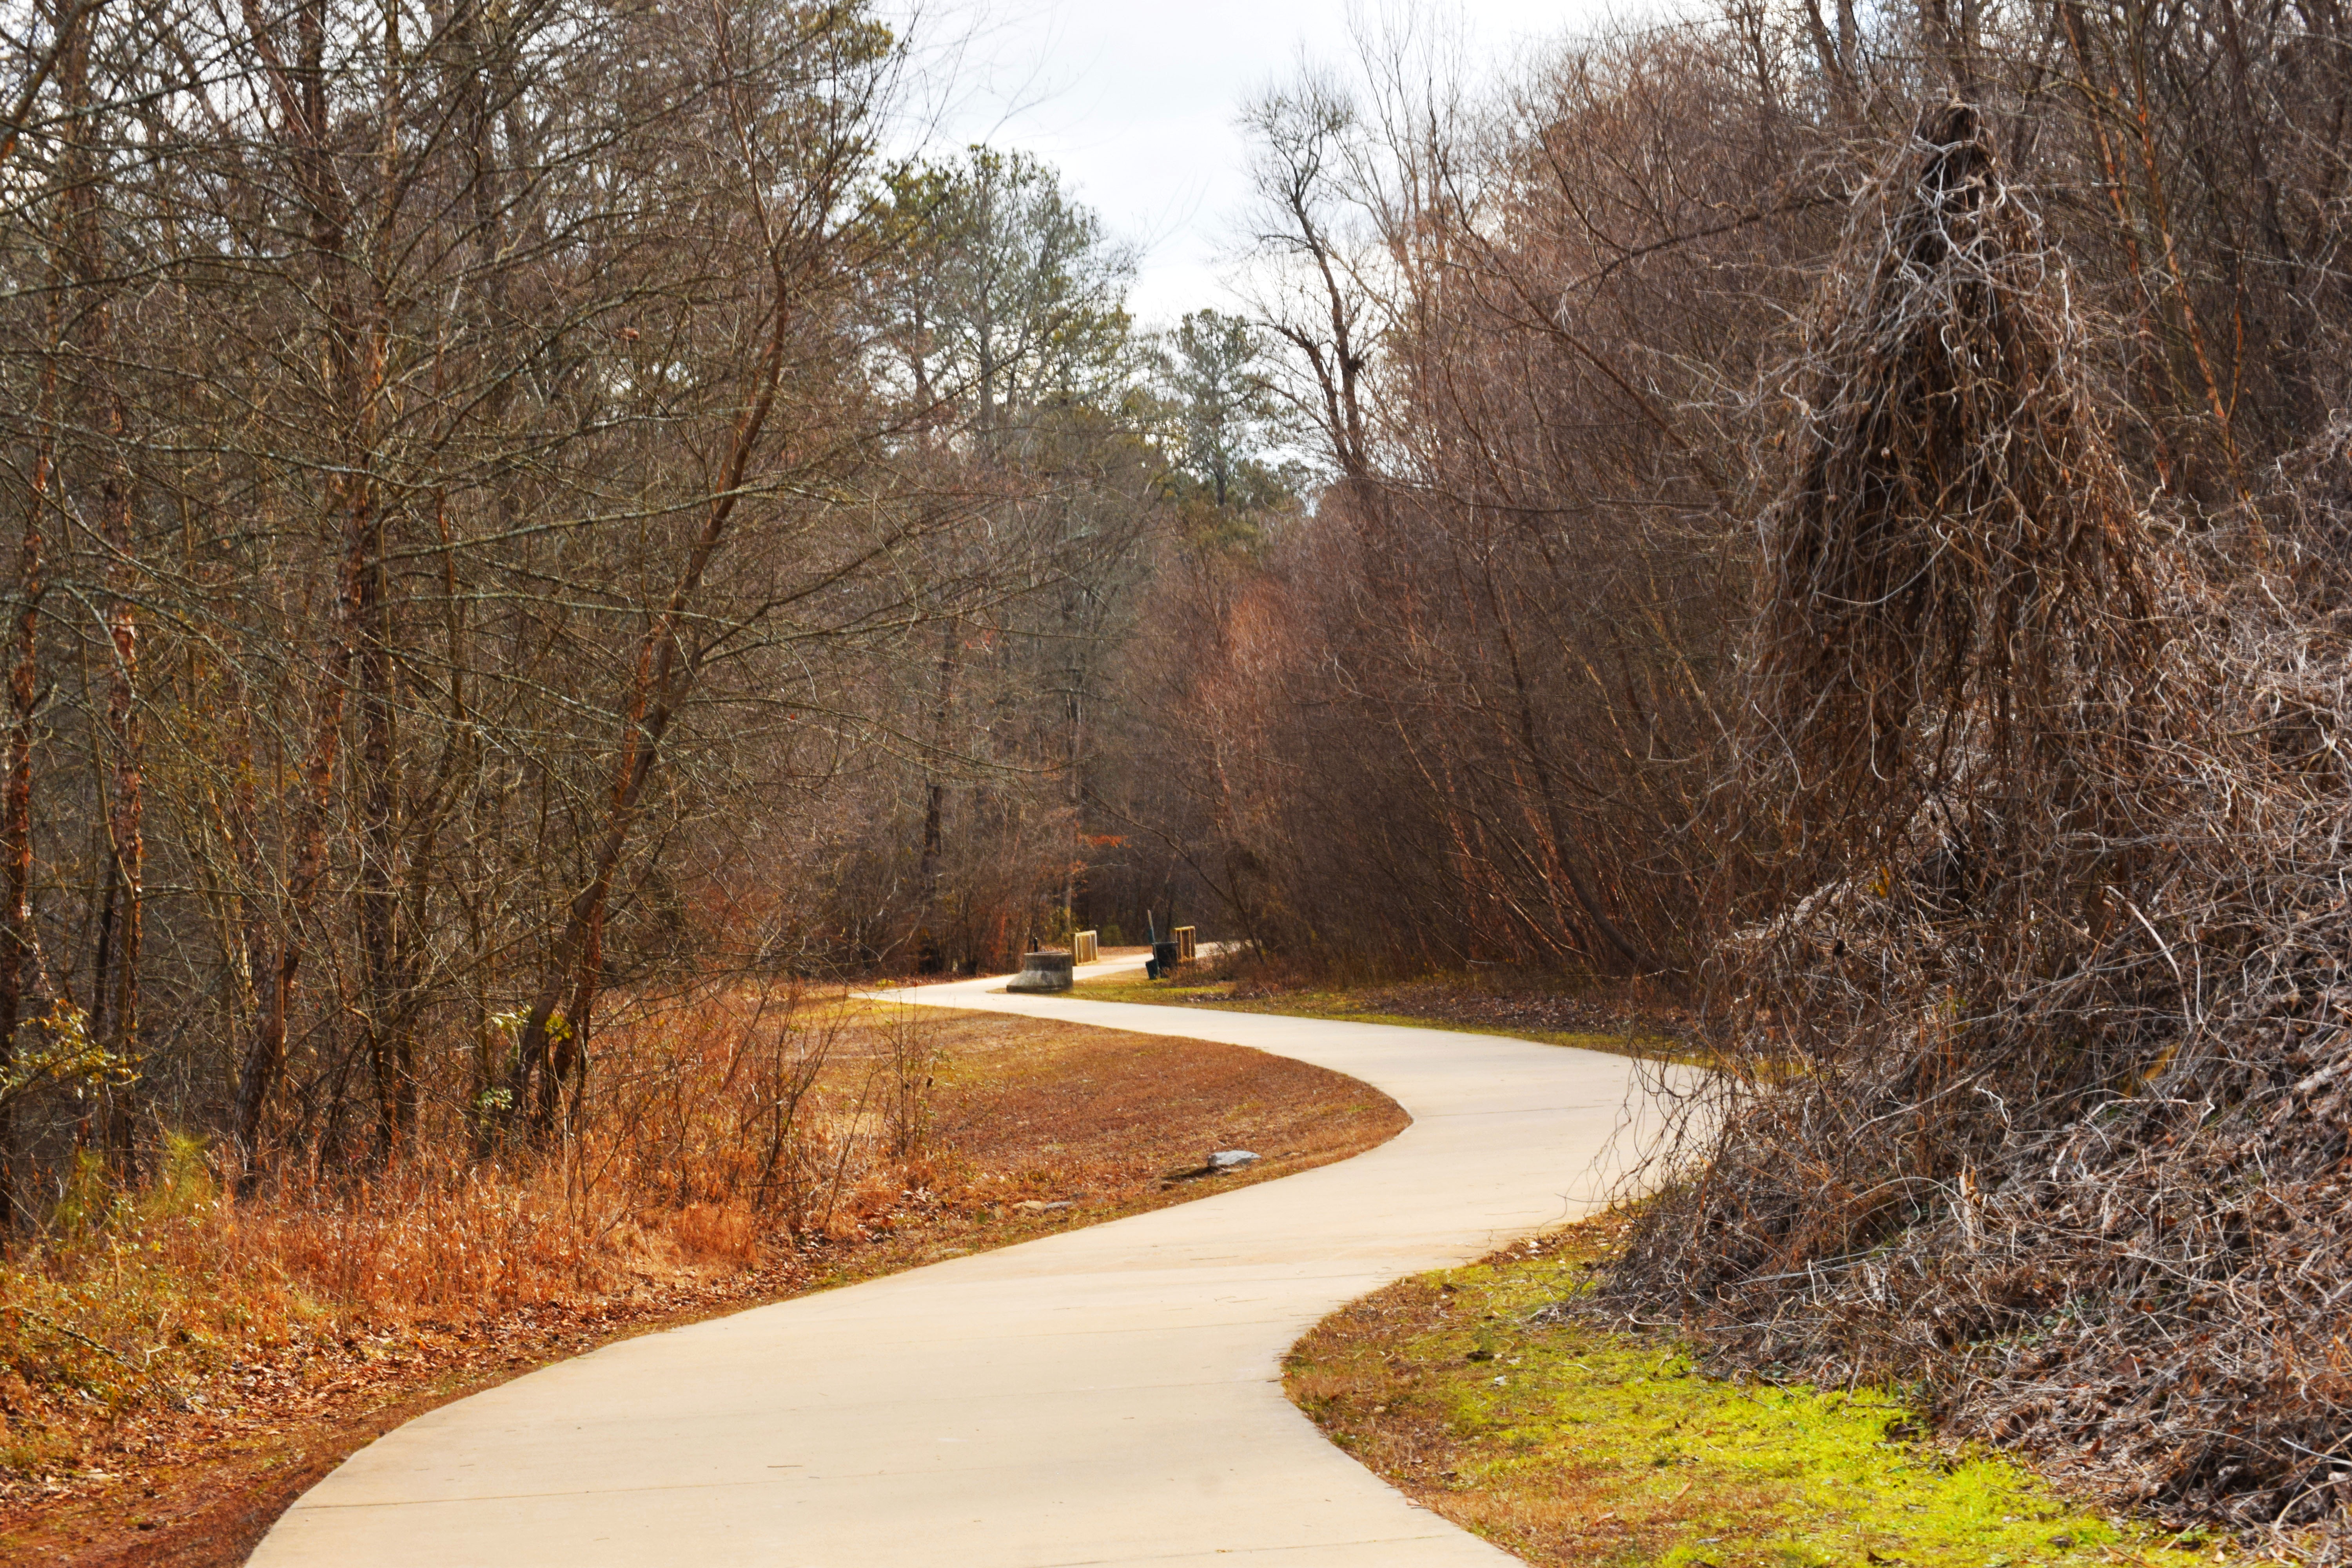
landscape, tree, nature, forest, grass, winter, plant, road, trail, morning, leaf, autumn, soil, season, infrastructure, woodland, habitat, rural area, woodstock, walking trail, natural environment, woody plant, ropemill park